Raquel Correa

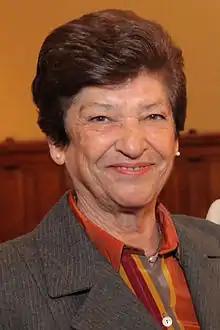
Raquel Correa.

Raquel Teresa Correa (8 July 1934 – 10 September 2012) was a Chilean journalist who spent the main part of her career with the newspaper "El Mercurio". She was well known for her interviews and reporting, and was the recipient of Chile's National Prize for Journalism in 1991.